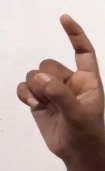
ASL sign: Z